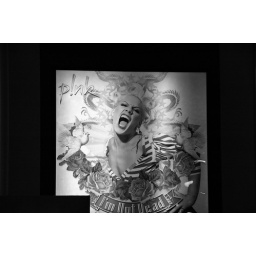
pink in black and white